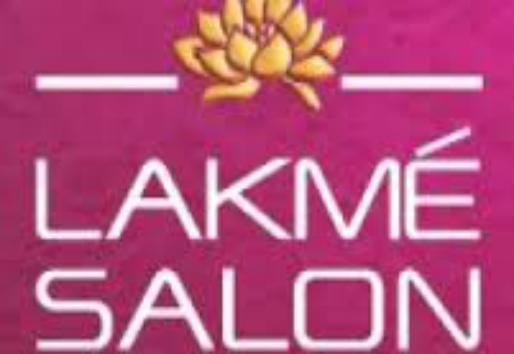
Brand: lakme
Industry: Necessities